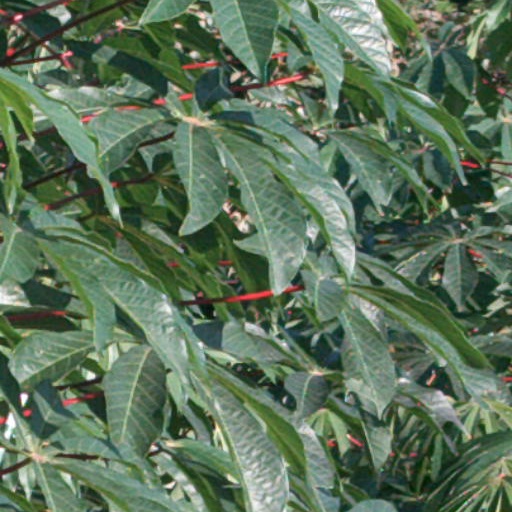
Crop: cassava